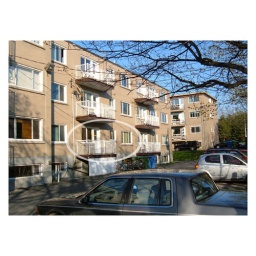
Our balcony and living room windows, kitchen window and bed room window. This is taken way before trees exploded in green-ness.